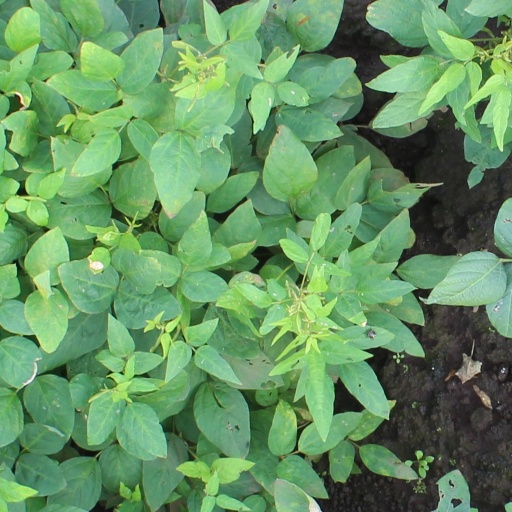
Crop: soybean